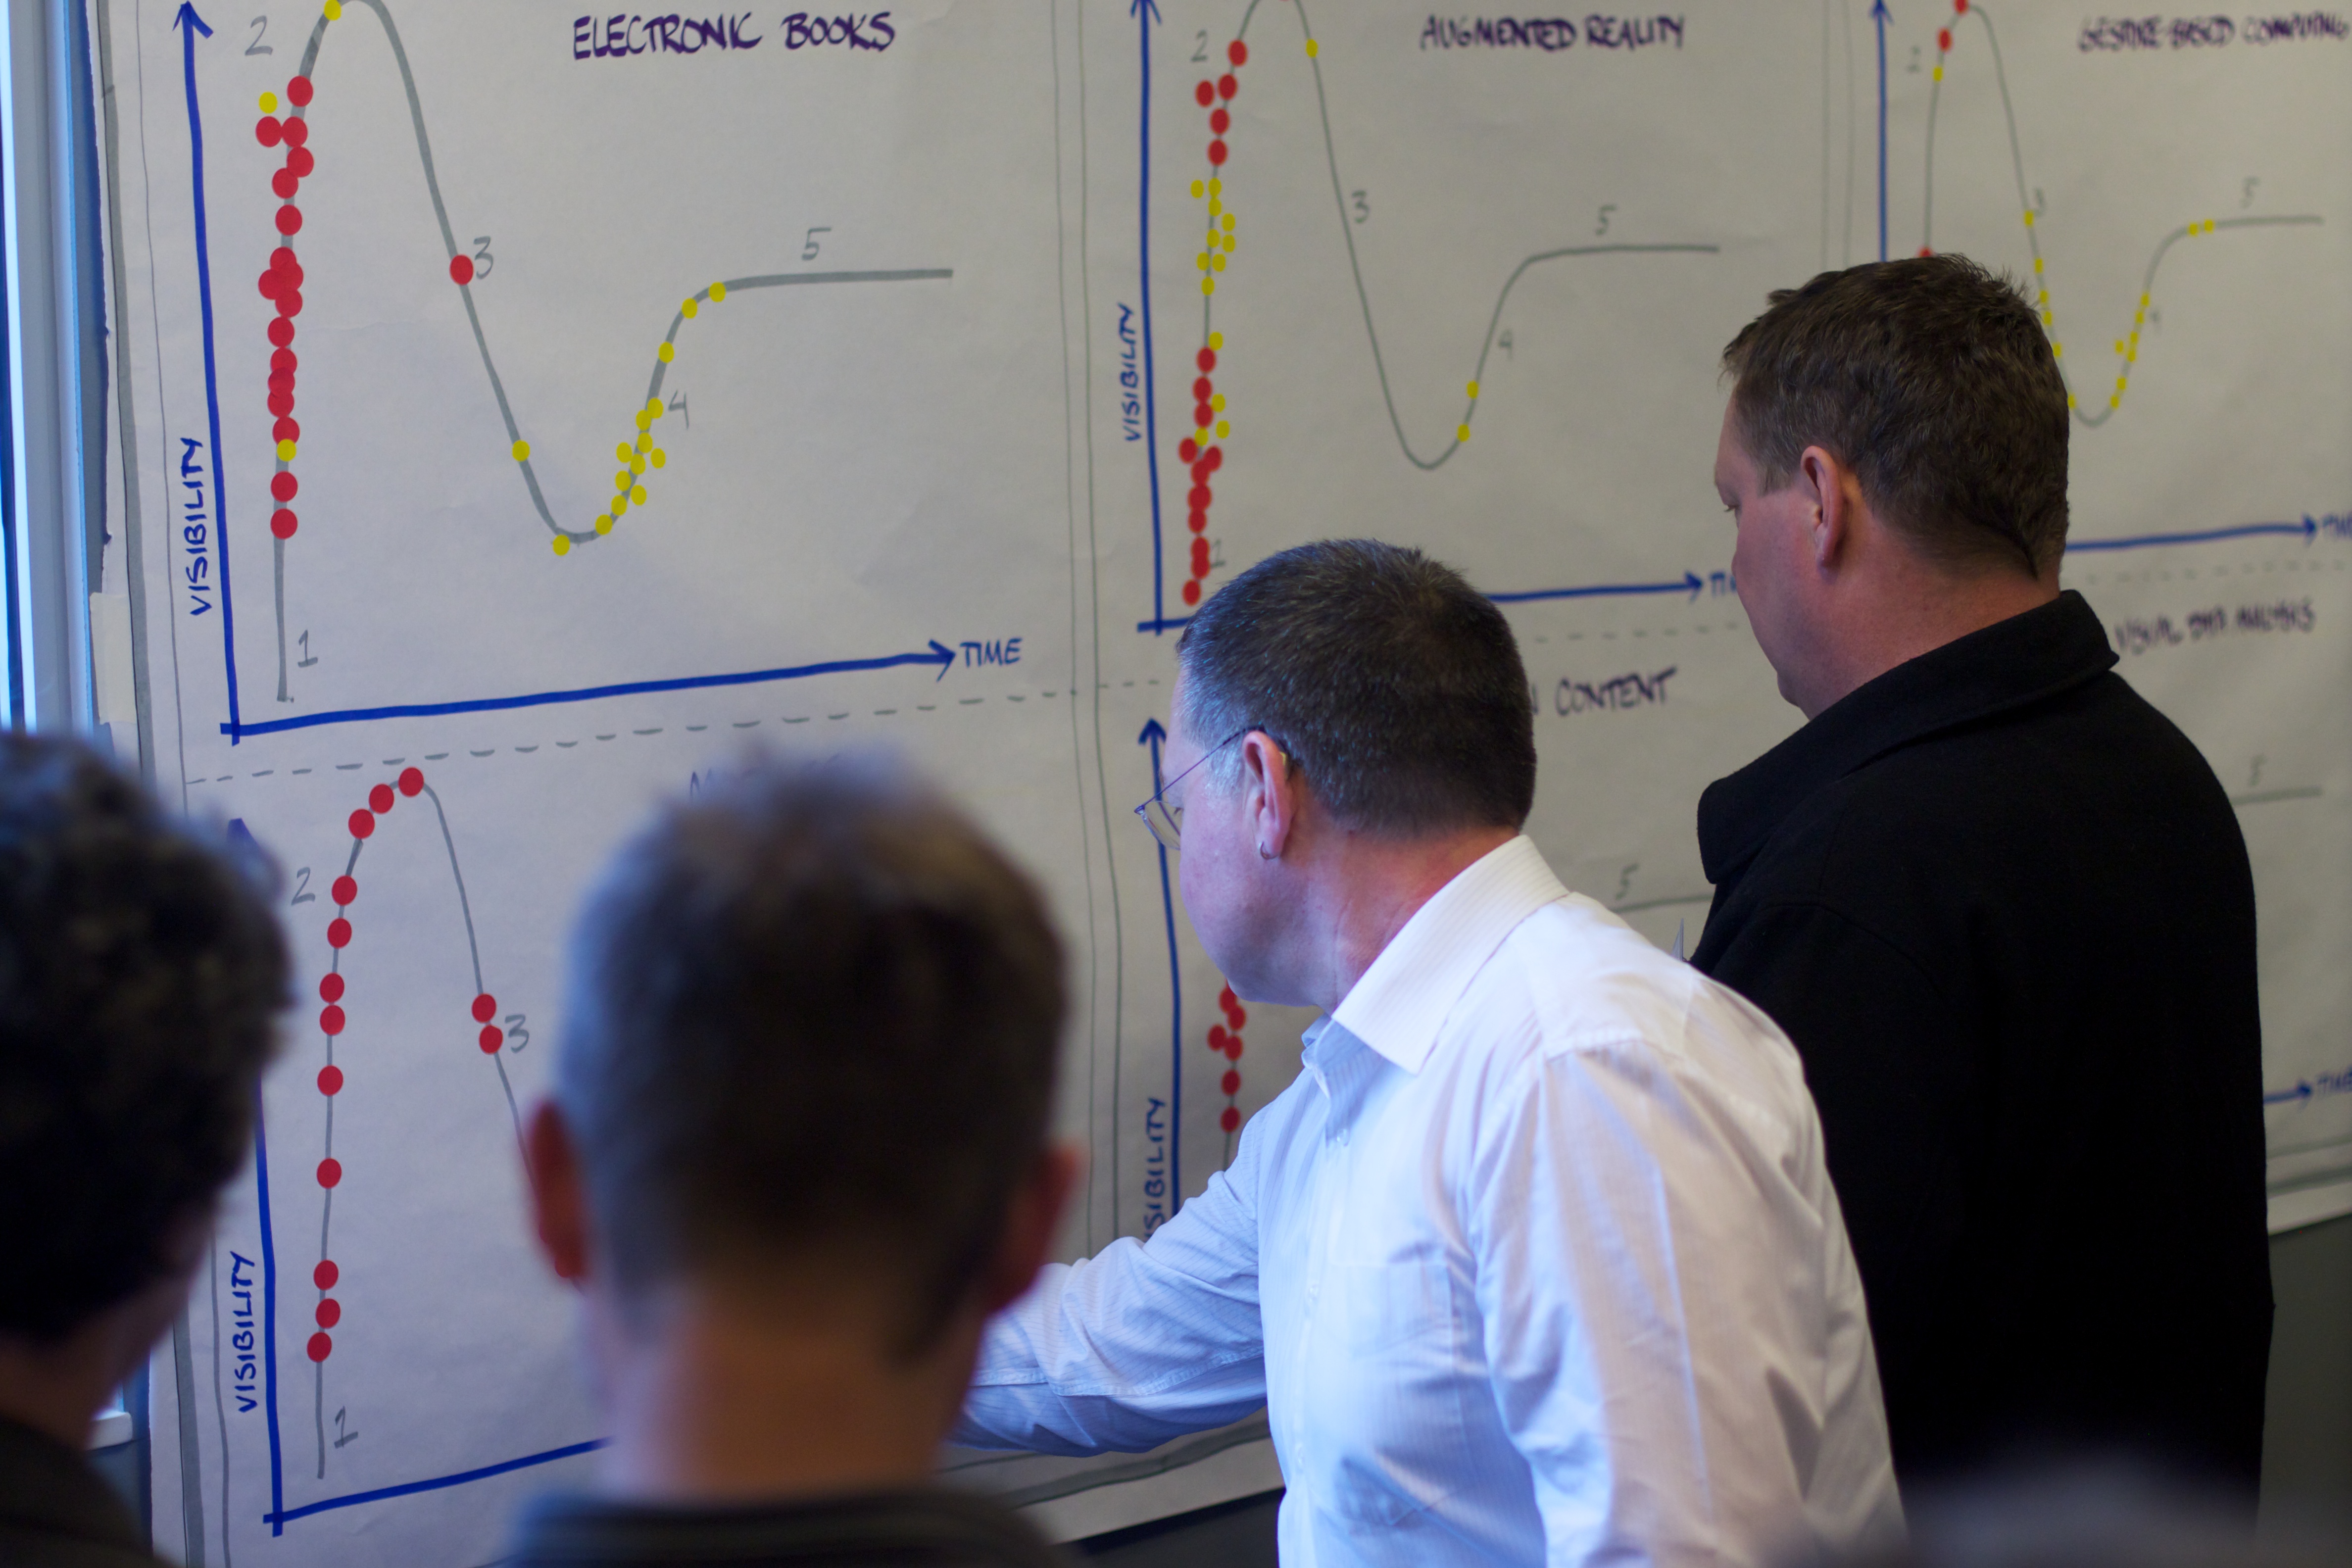
education, wellington, nmc, hz10anz